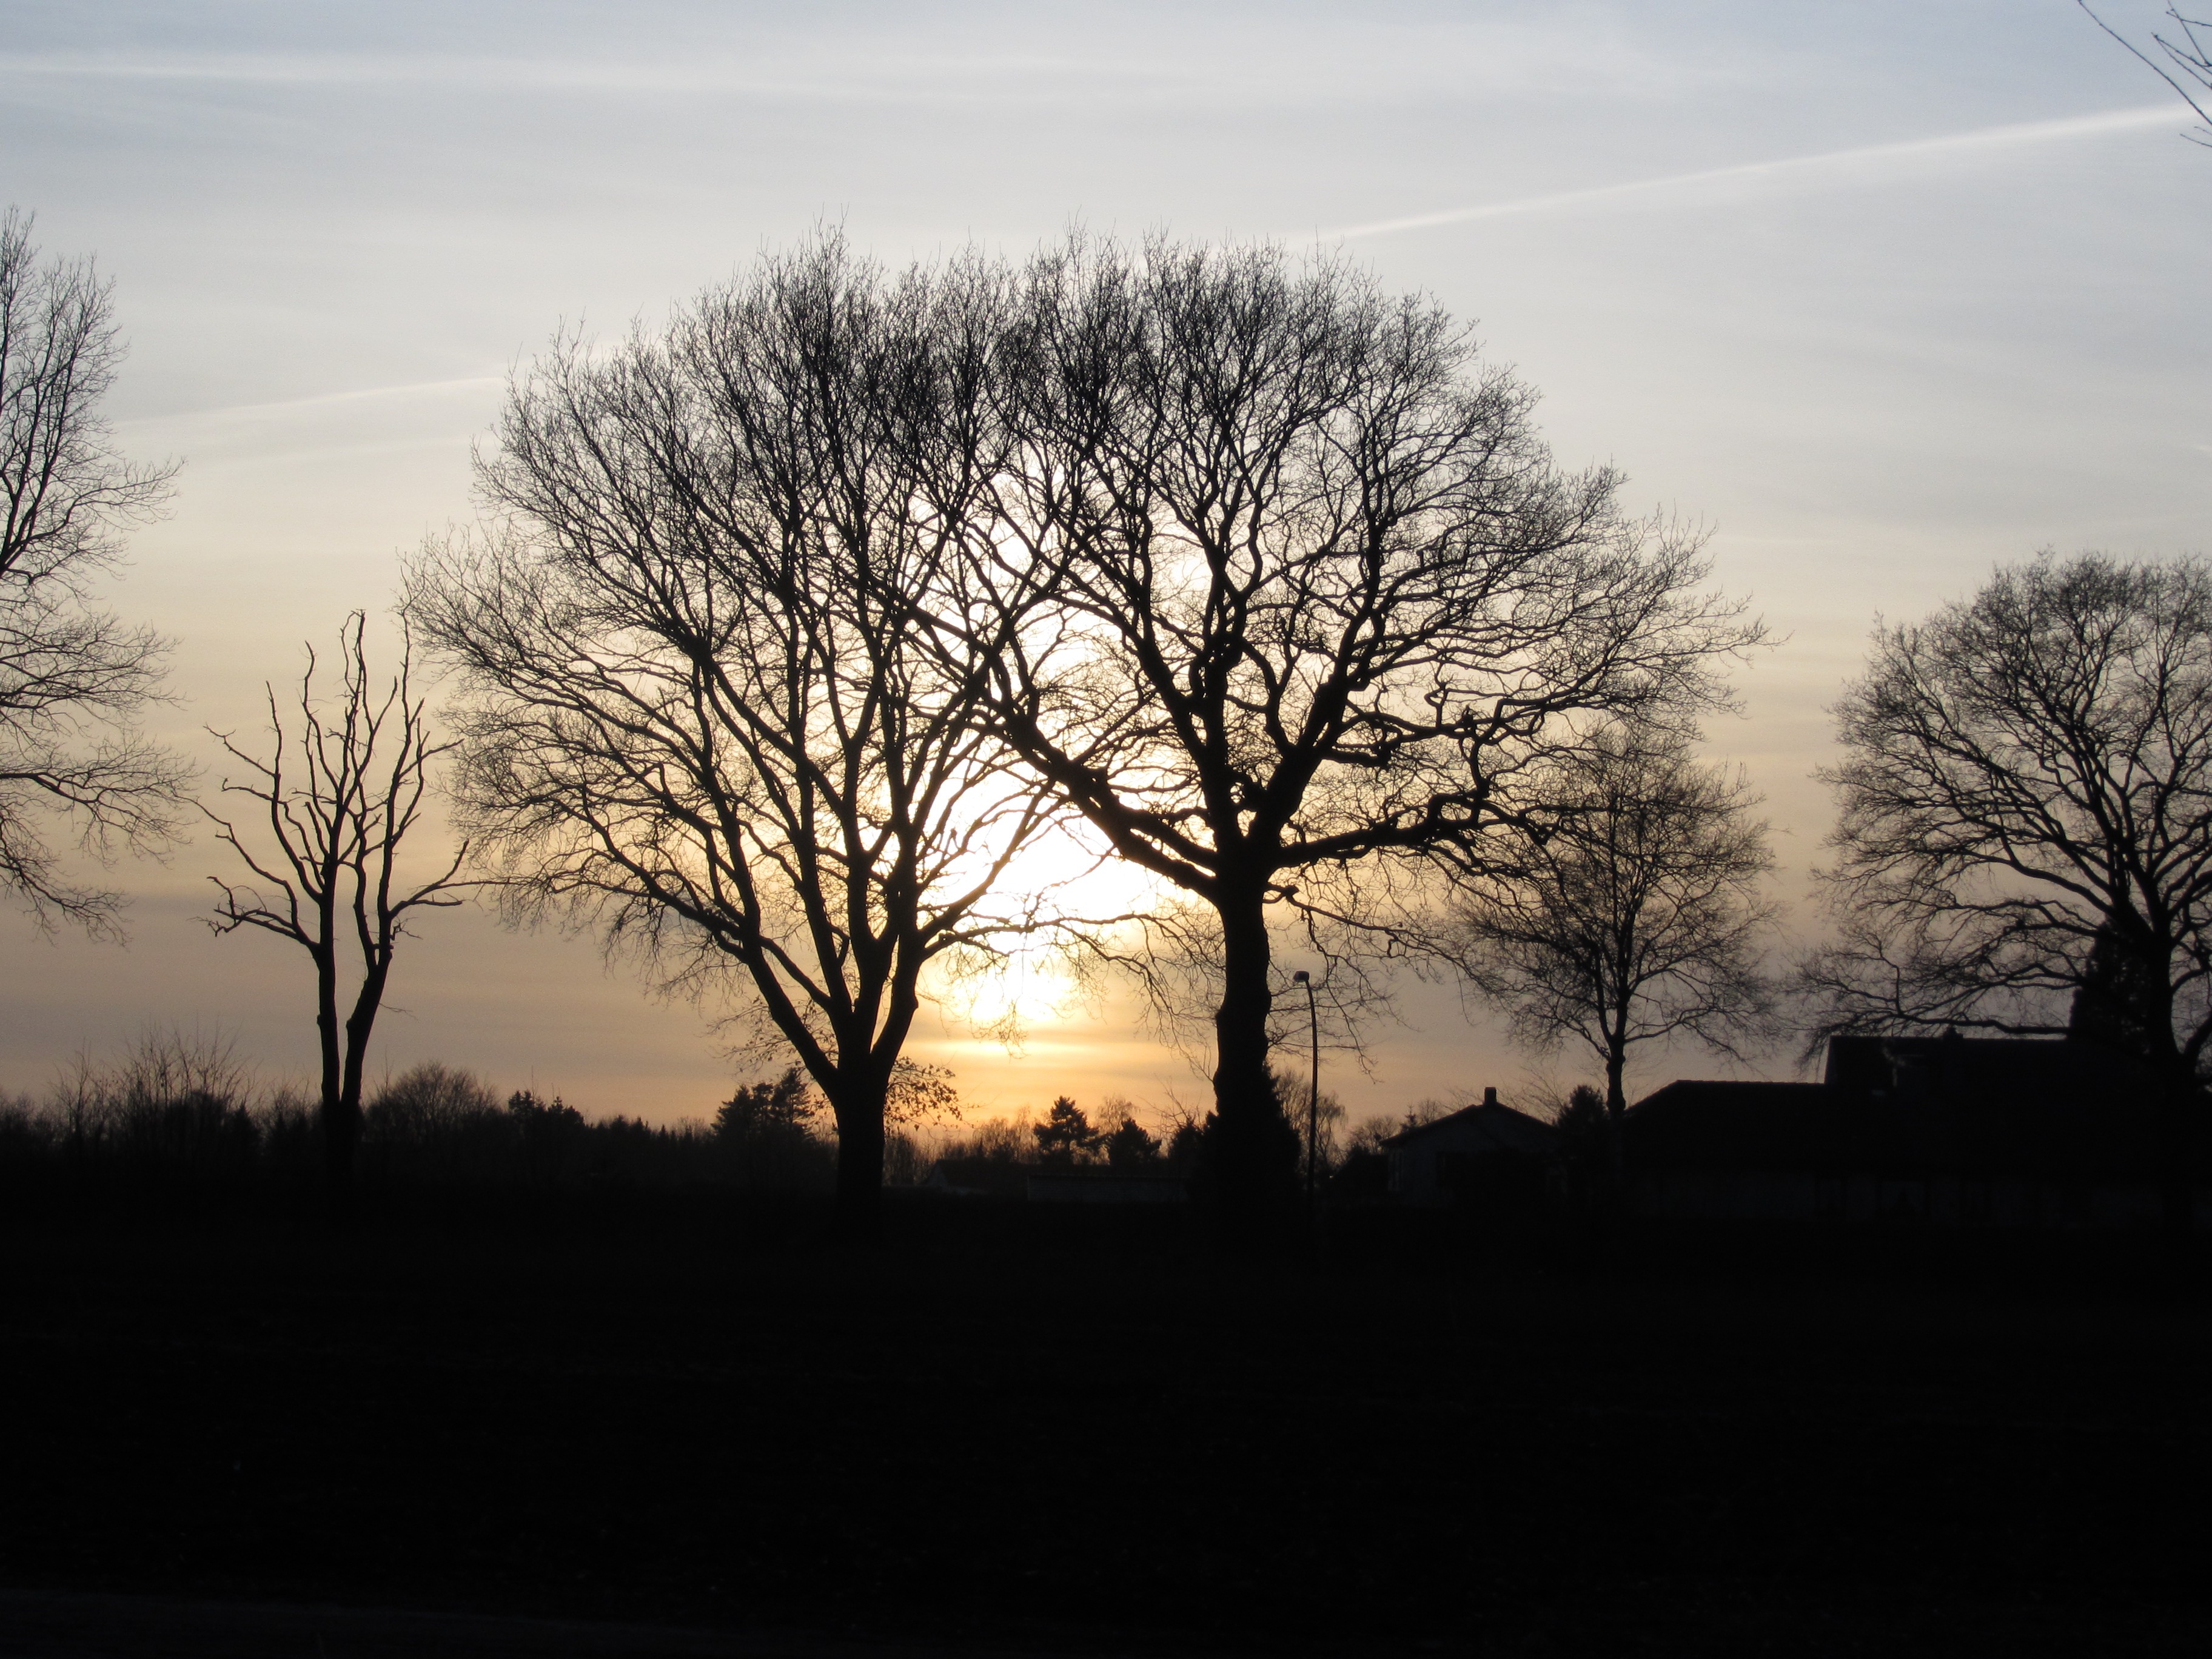
landscape, tree, nature, branch, silhouette, cloud, plant, sky, sun, sunrise, sunset, mist, field, sunlight, morning, dawn, atmosphere, dusk, evening, trees, evening sun, atmospheric phenomenon, woody plant